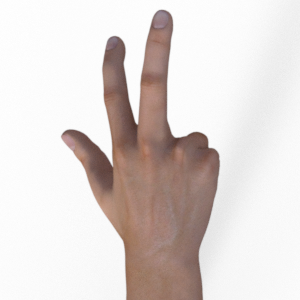
Label: scissors